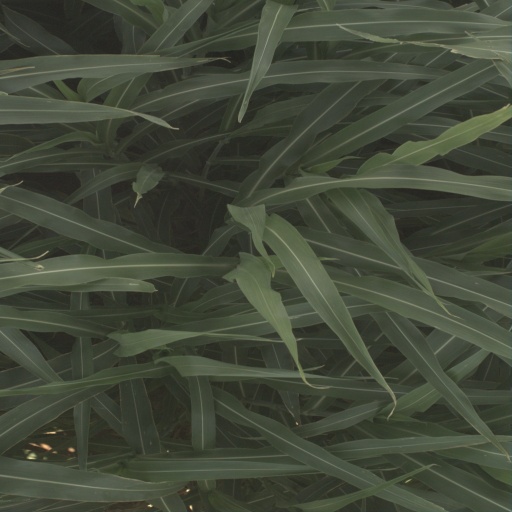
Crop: sorghum